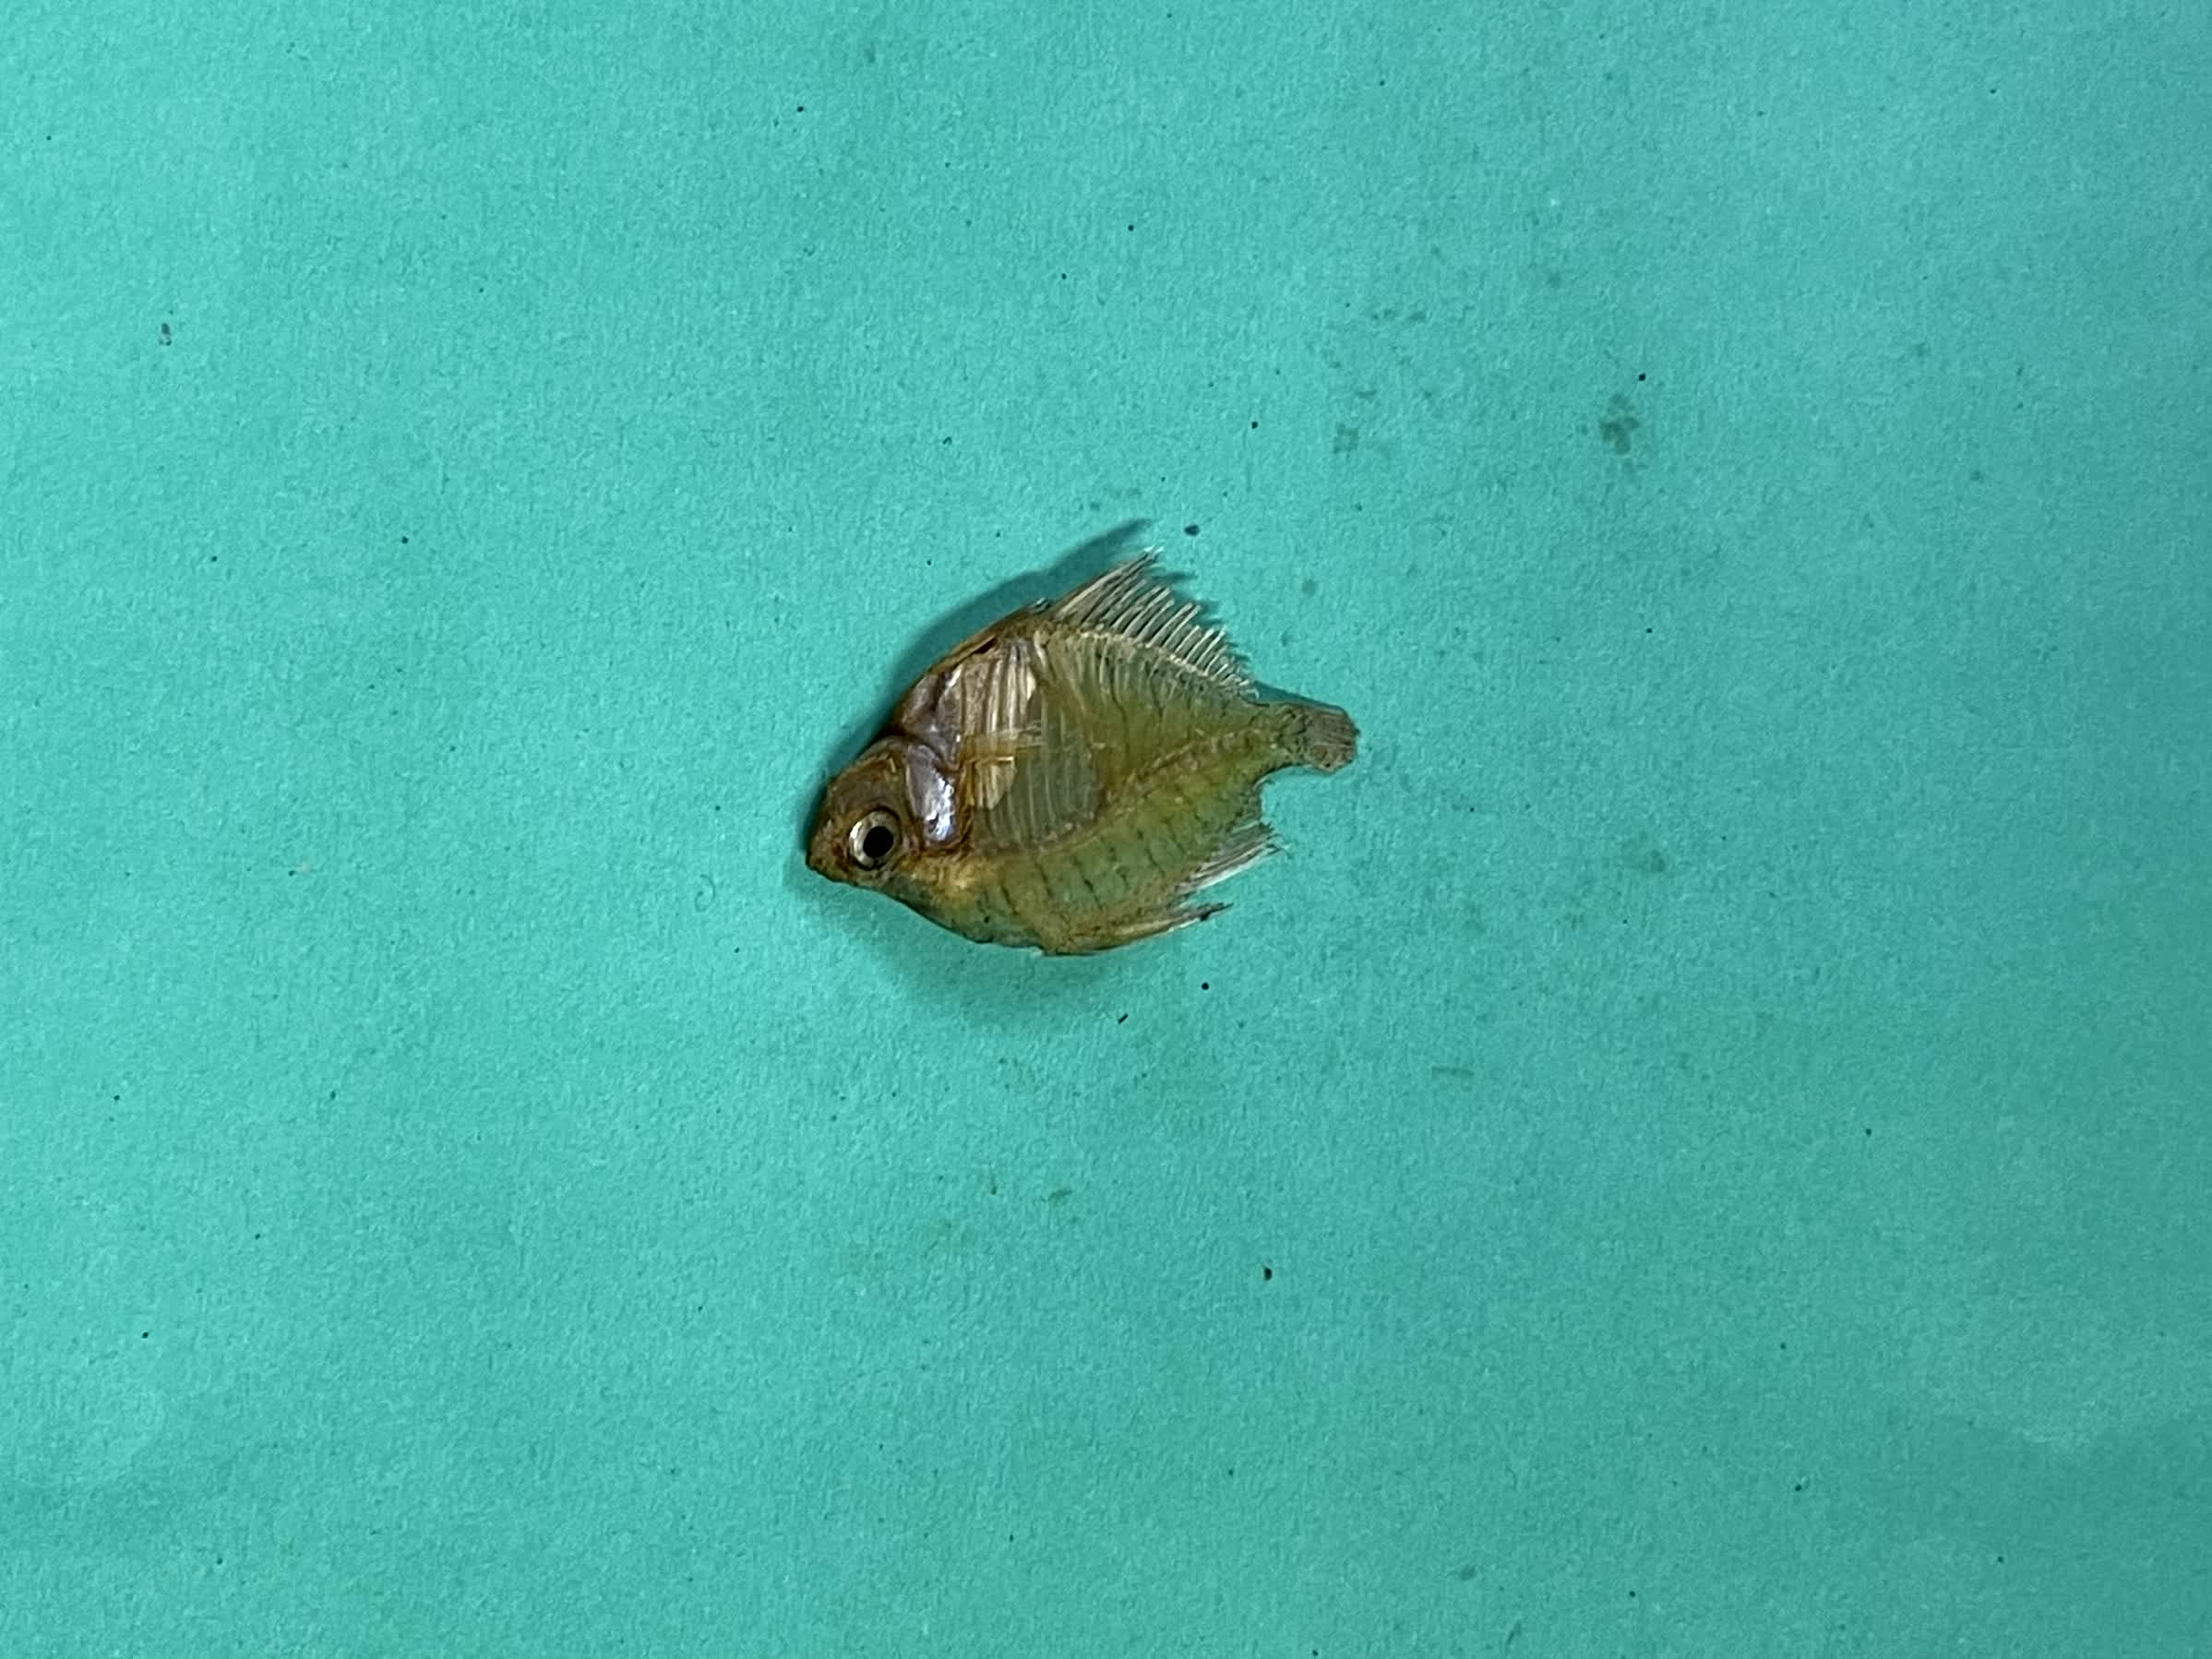
Species: Chanda